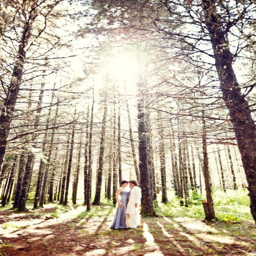
a hunting lodge vegan wedding with singing vows person